Champian Fulton

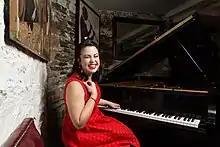
Champian Fulton in a red dress at a grand piano

Fulton has performed in New York City venues, including Birdland, Smalls Jazz Club, Dizzy's Club Coca-Cola, the Carlyle Hotel, Cleopatra's Needle, and Shanghai Jazz, New Jersey. At some of those venues she played with Jimmy Cobb, Scott Hamilton (musician), Frank Wess, Lou Donaldson, and Louis Hayes.